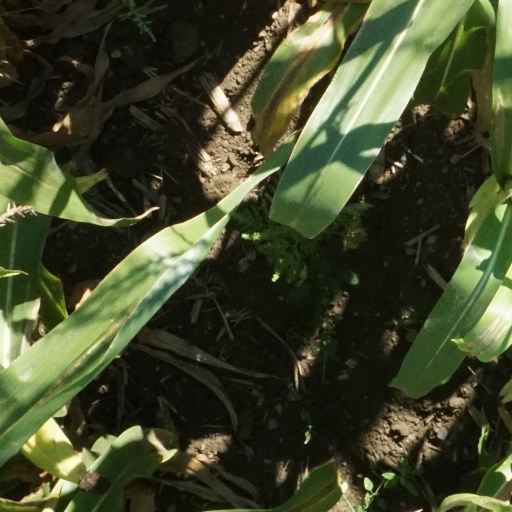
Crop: maize; corn